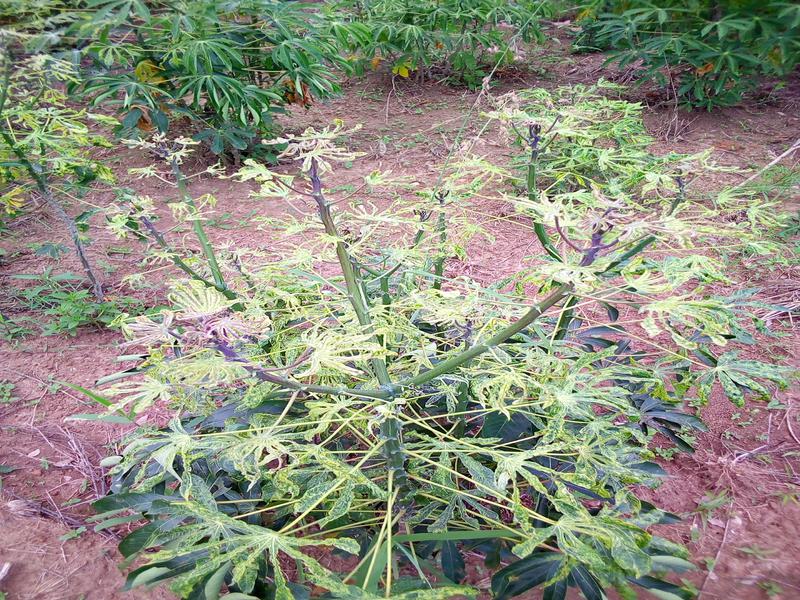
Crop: cassava
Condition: mosaic_disease